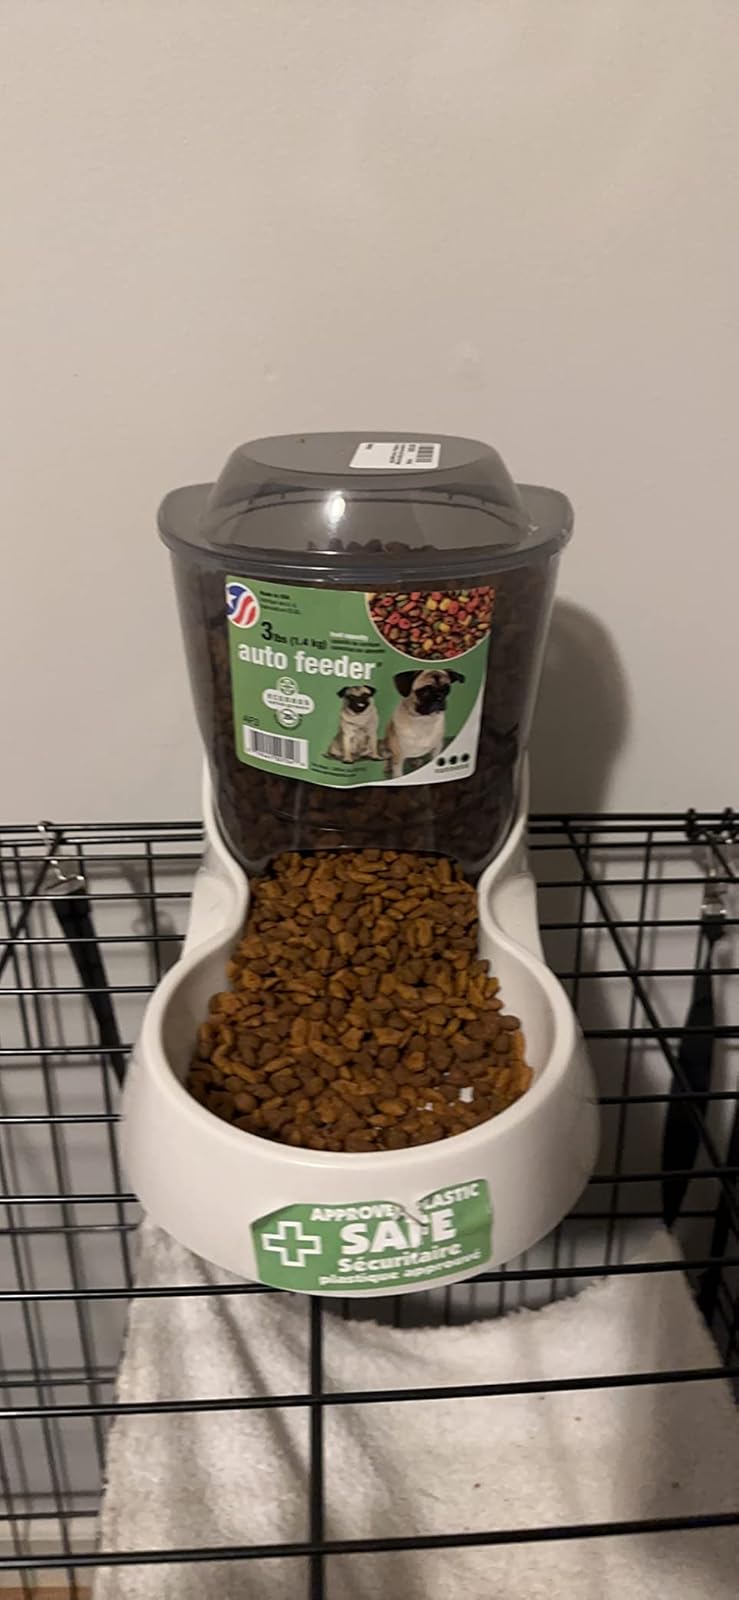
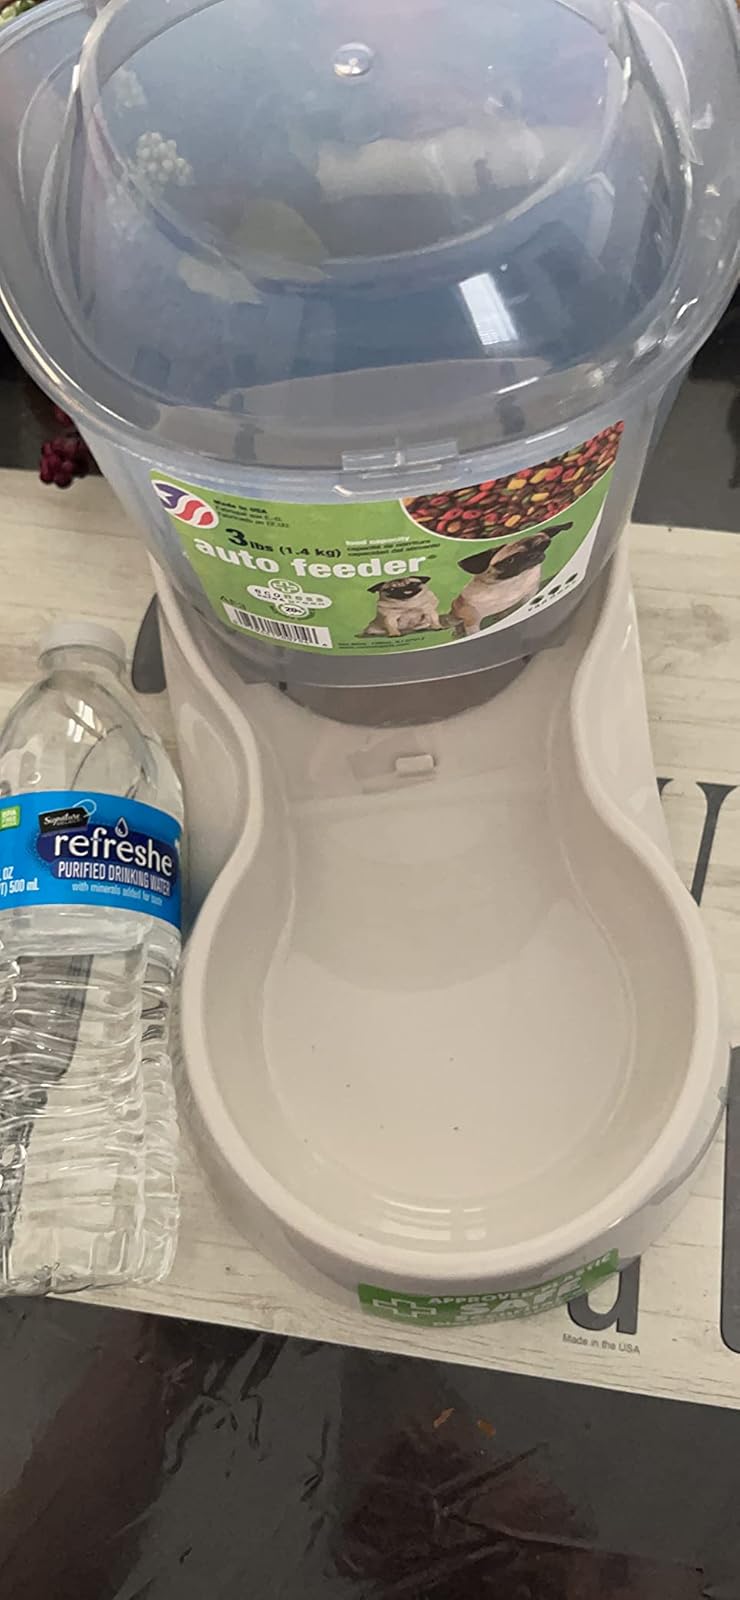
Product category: items_feeder
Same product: yes